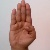
The image shows a hand gesture representing the letter 'B' in Indian Sign Language.